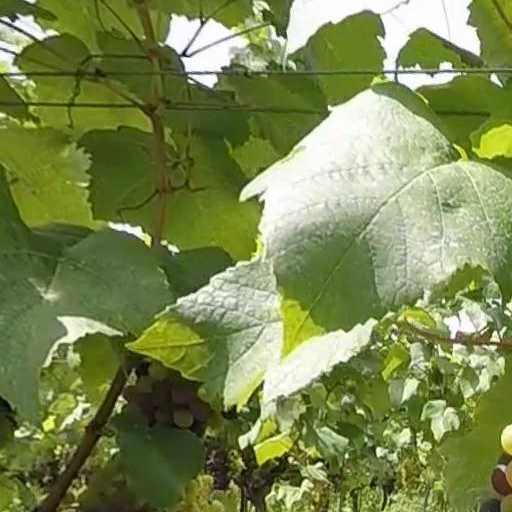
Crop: grape